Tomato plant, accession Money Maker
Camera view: vertical (180 deg); turntable rotation: 150 degrees
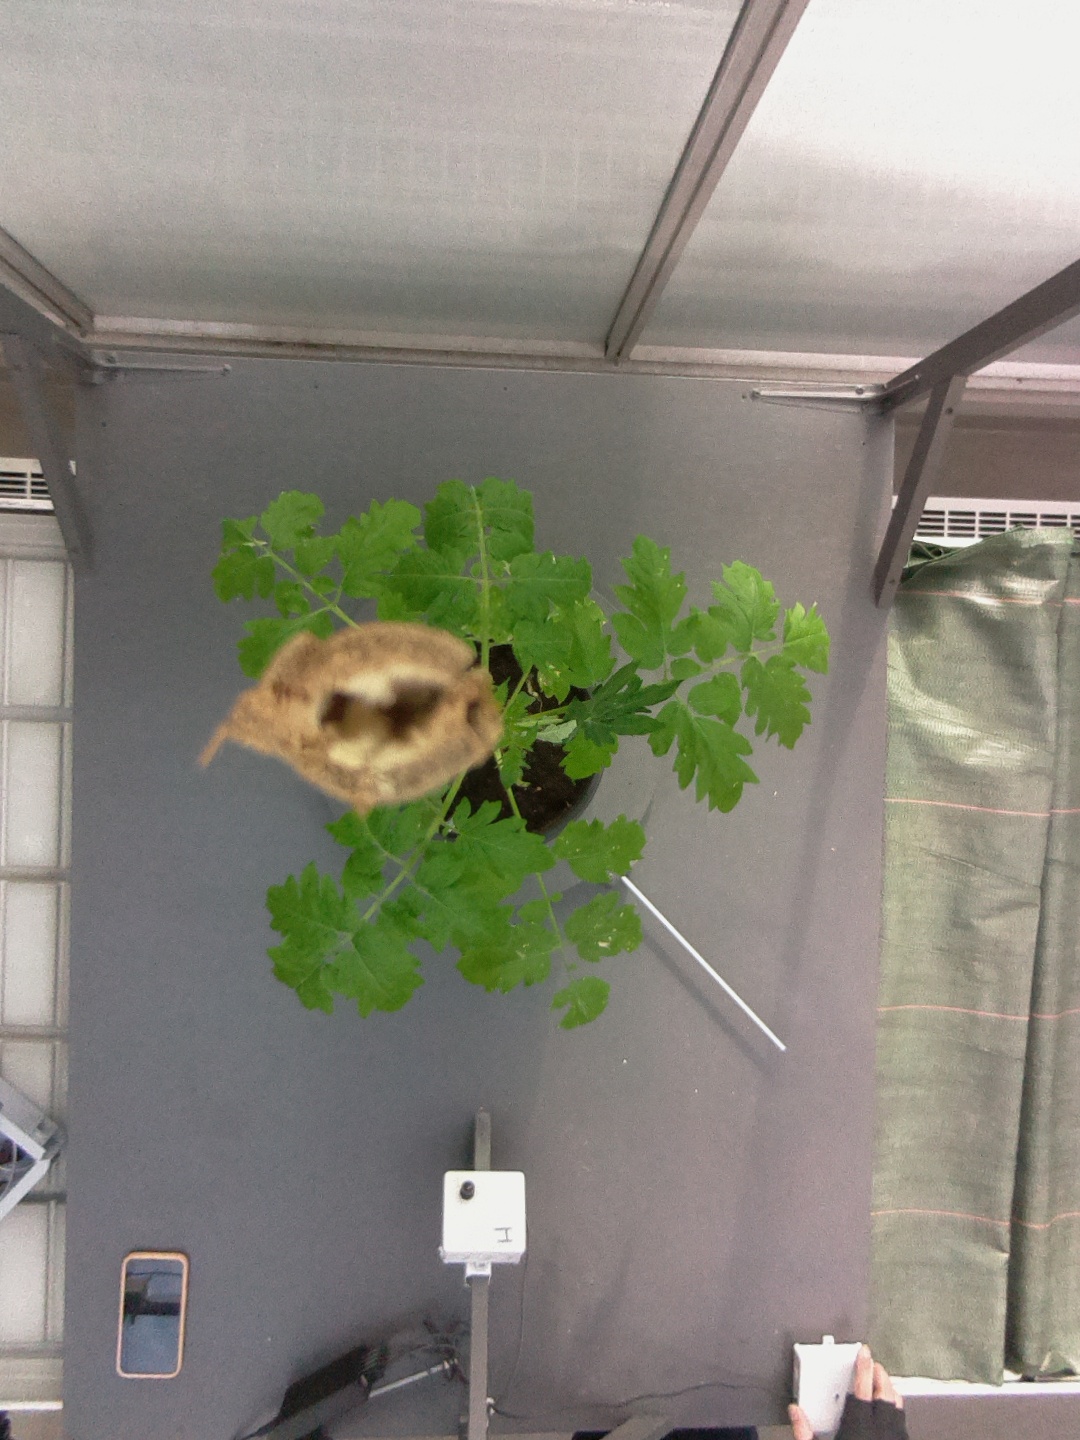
BBCH growth stage 14: 8 of true leaves visible